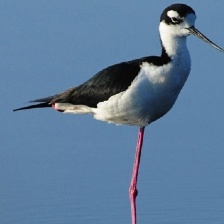
Species: BLACK NECKED STILT
Scientific name: HIMANTOPUS MEXICANUS